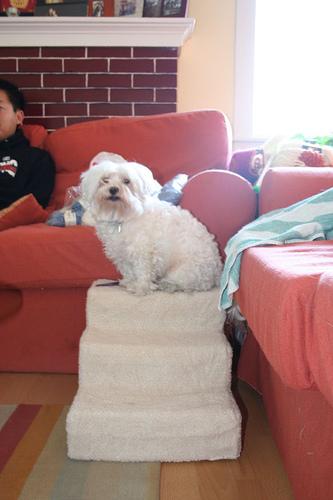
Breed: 249-n000101-Maltese_dog